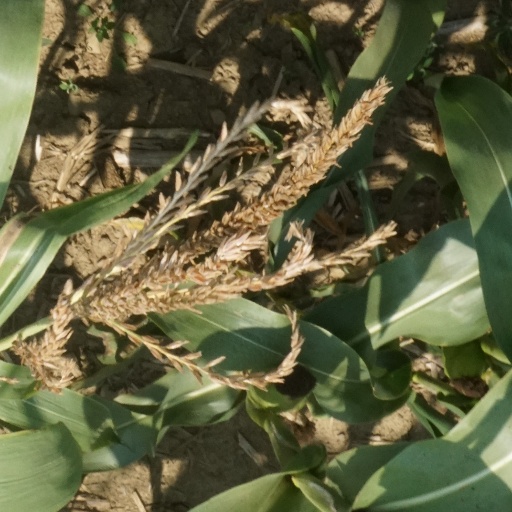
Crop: maize; corn